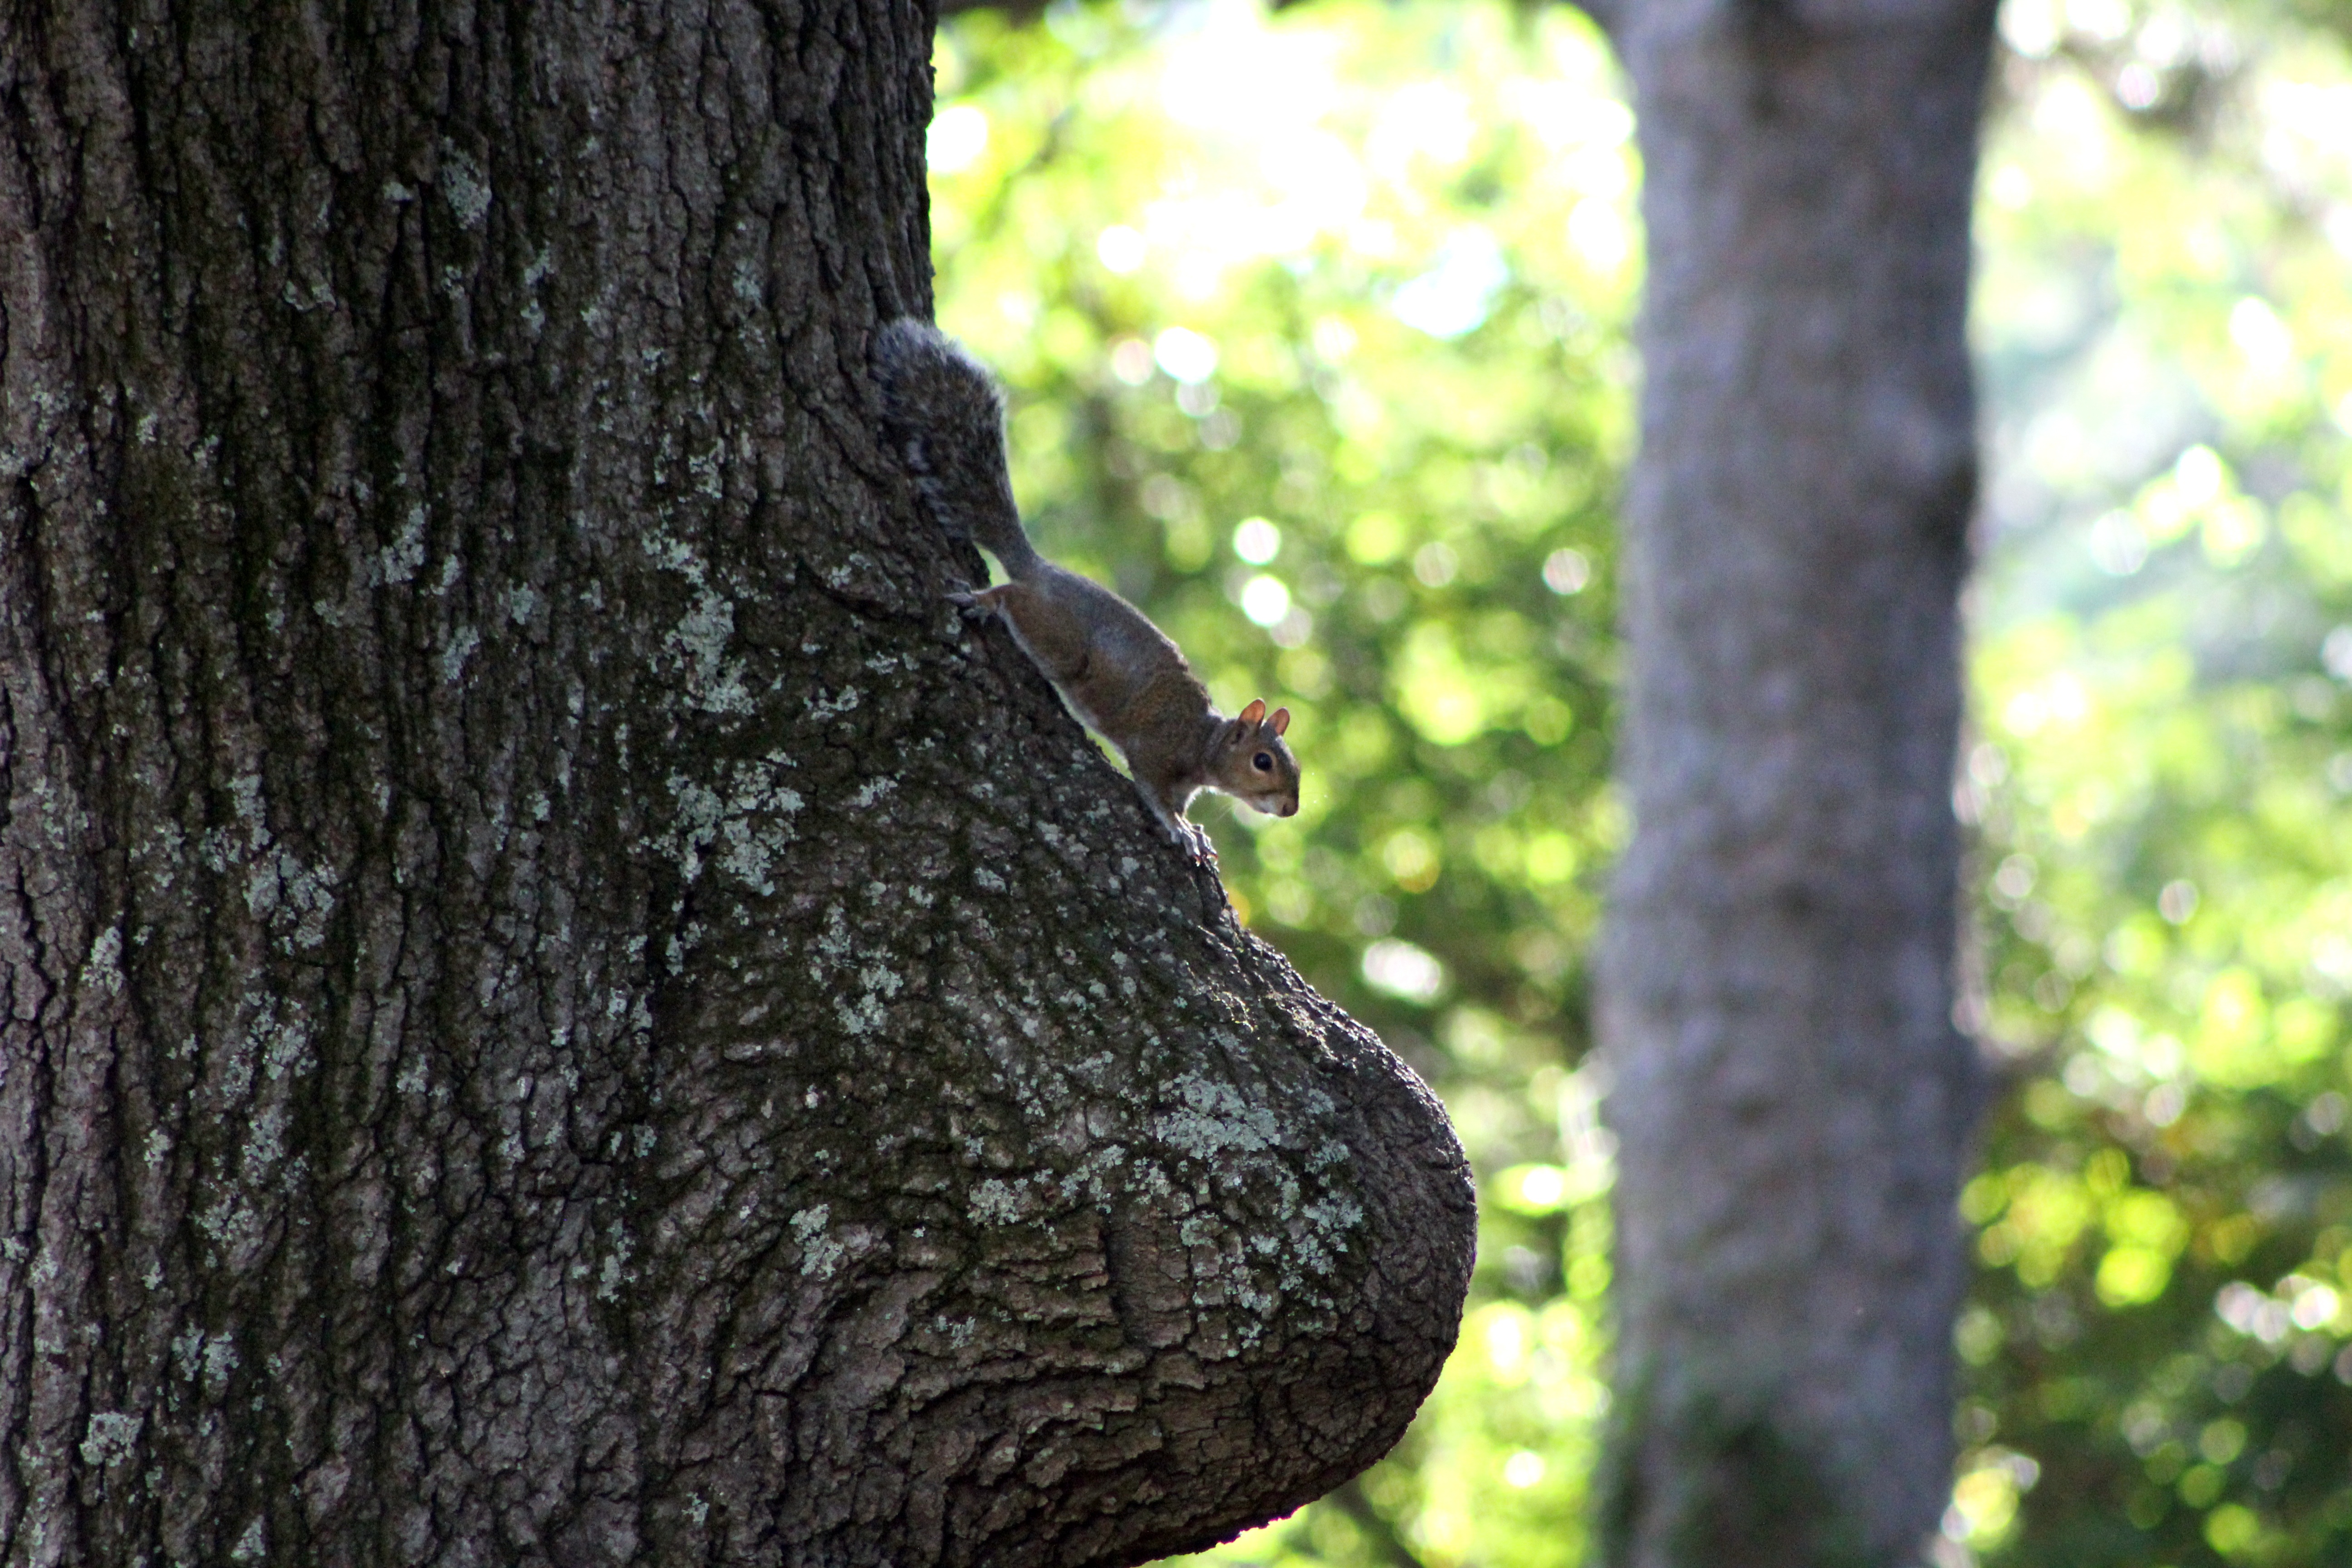
tree, nature, forest, outdoor, branch, plant, wood, leaf, trunk, animal, cute, wildlife, green, fluffy, autumn, mammal, squirrel, fauna, furry, oak, woodland, habitat, woody plant